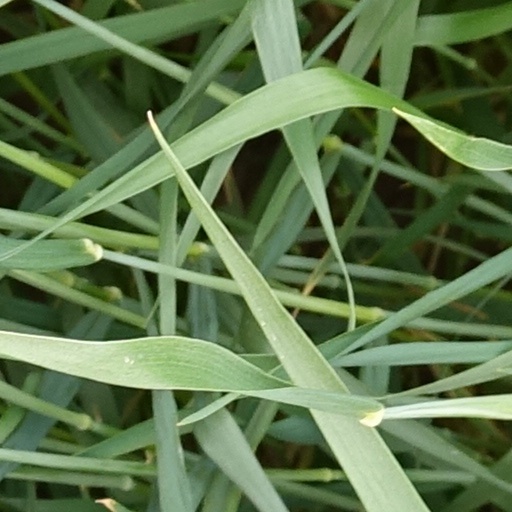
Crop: wheat